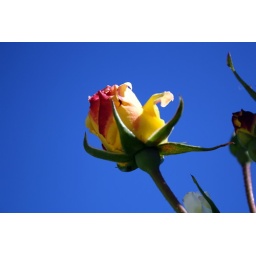
Taken at my house from underneath the plant